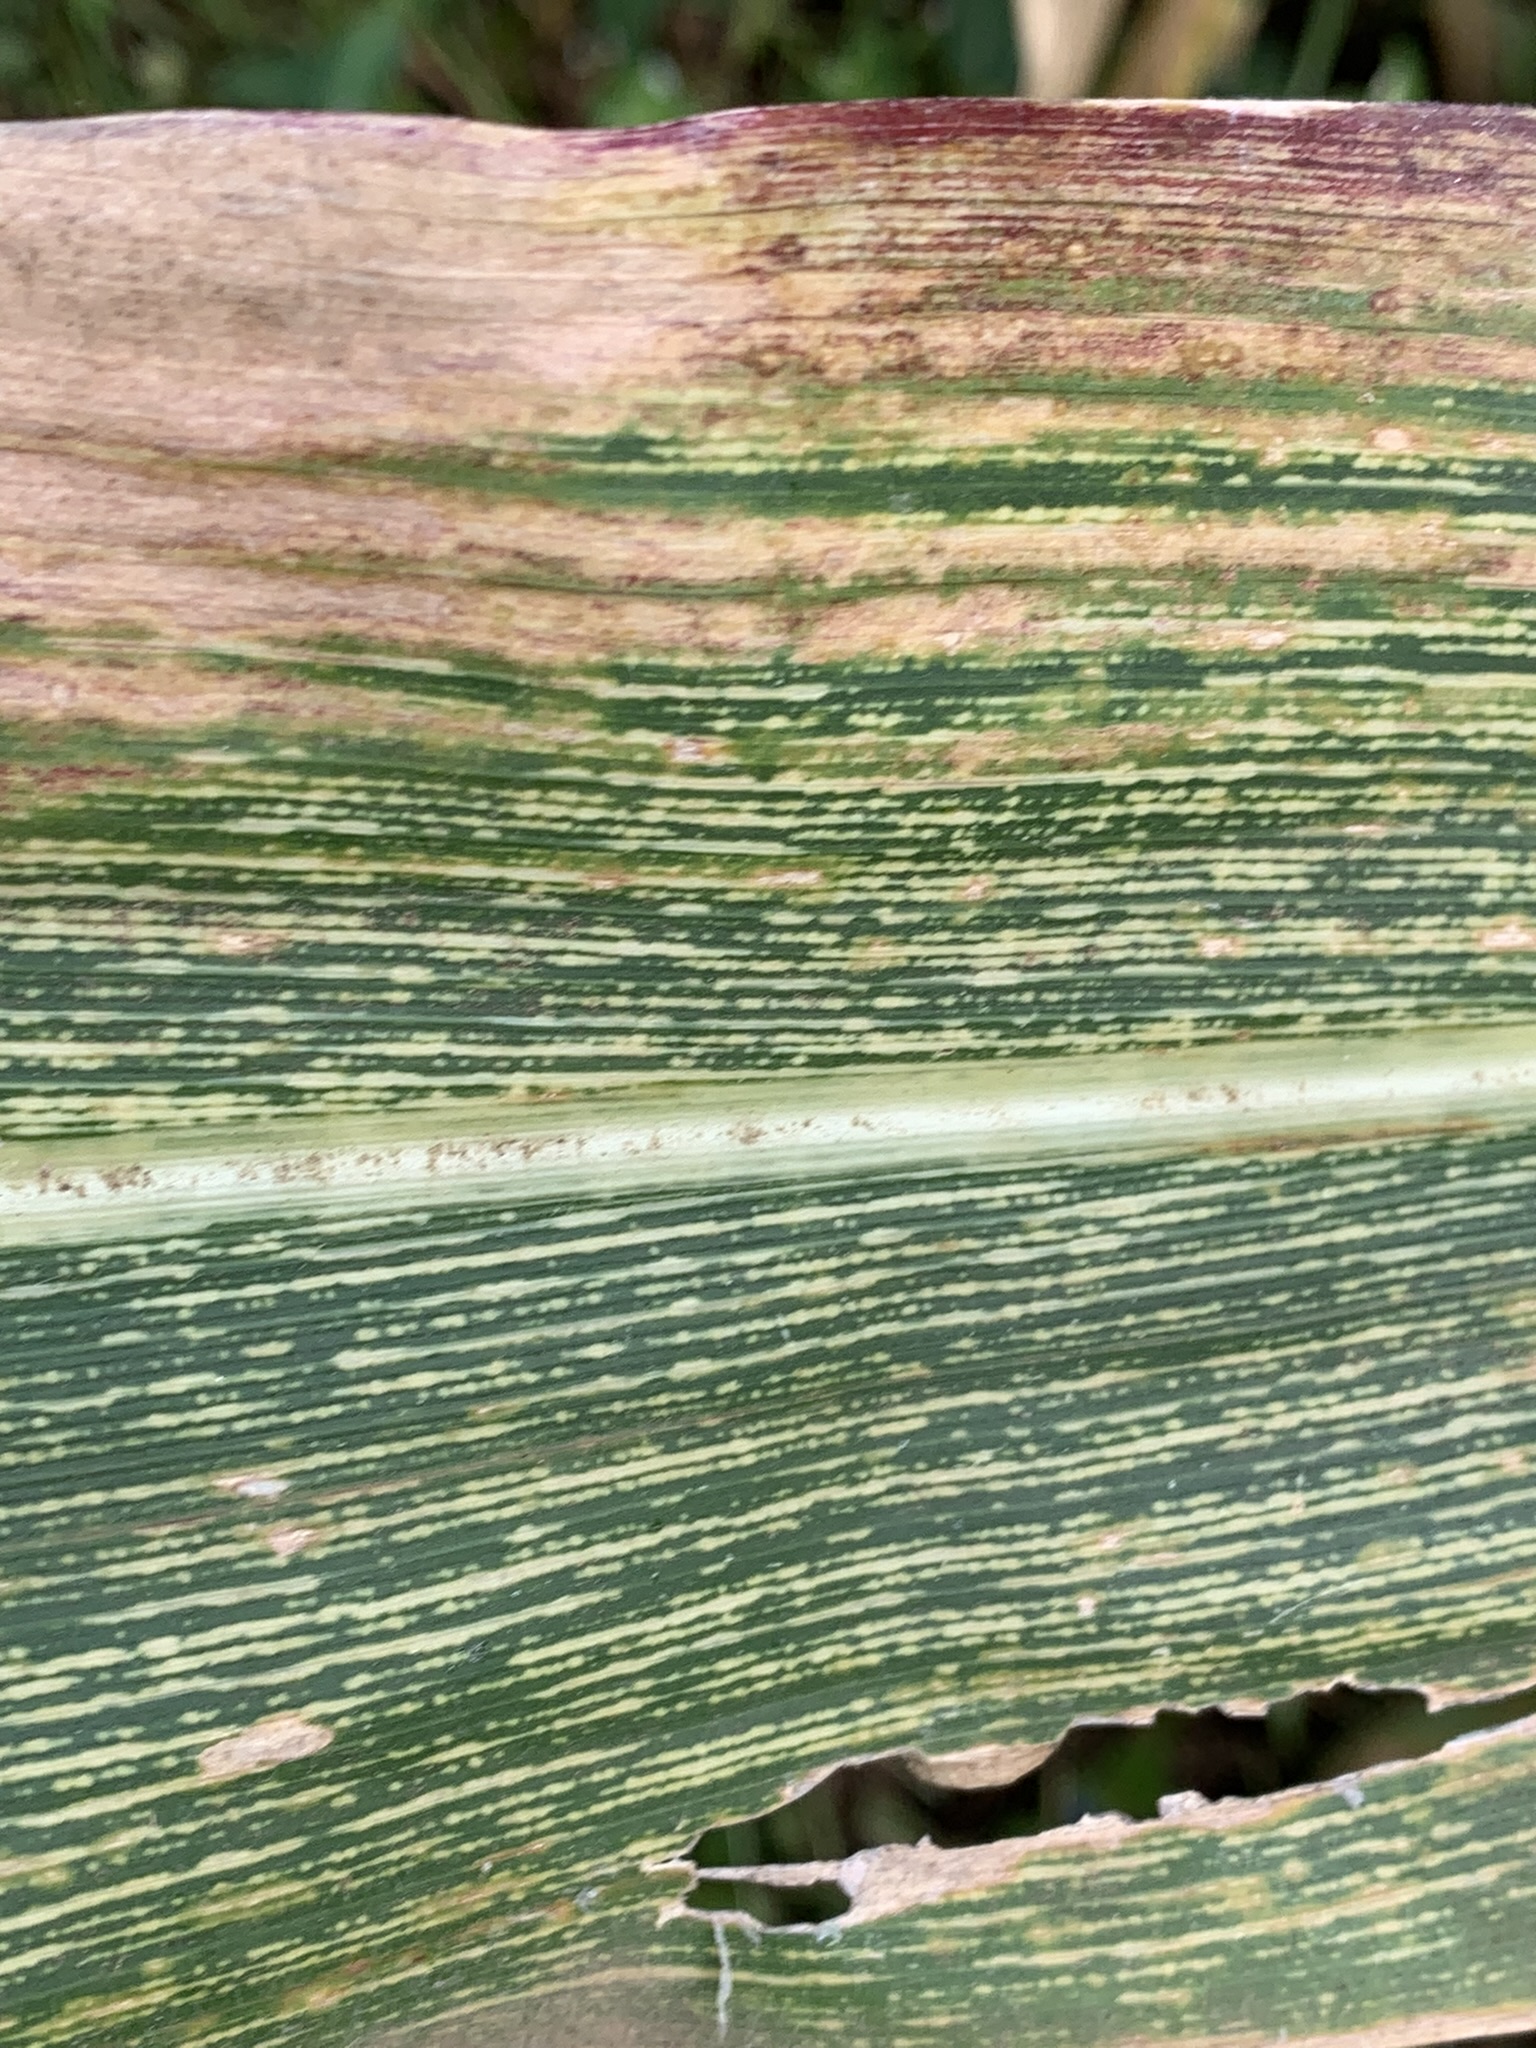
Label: MSV